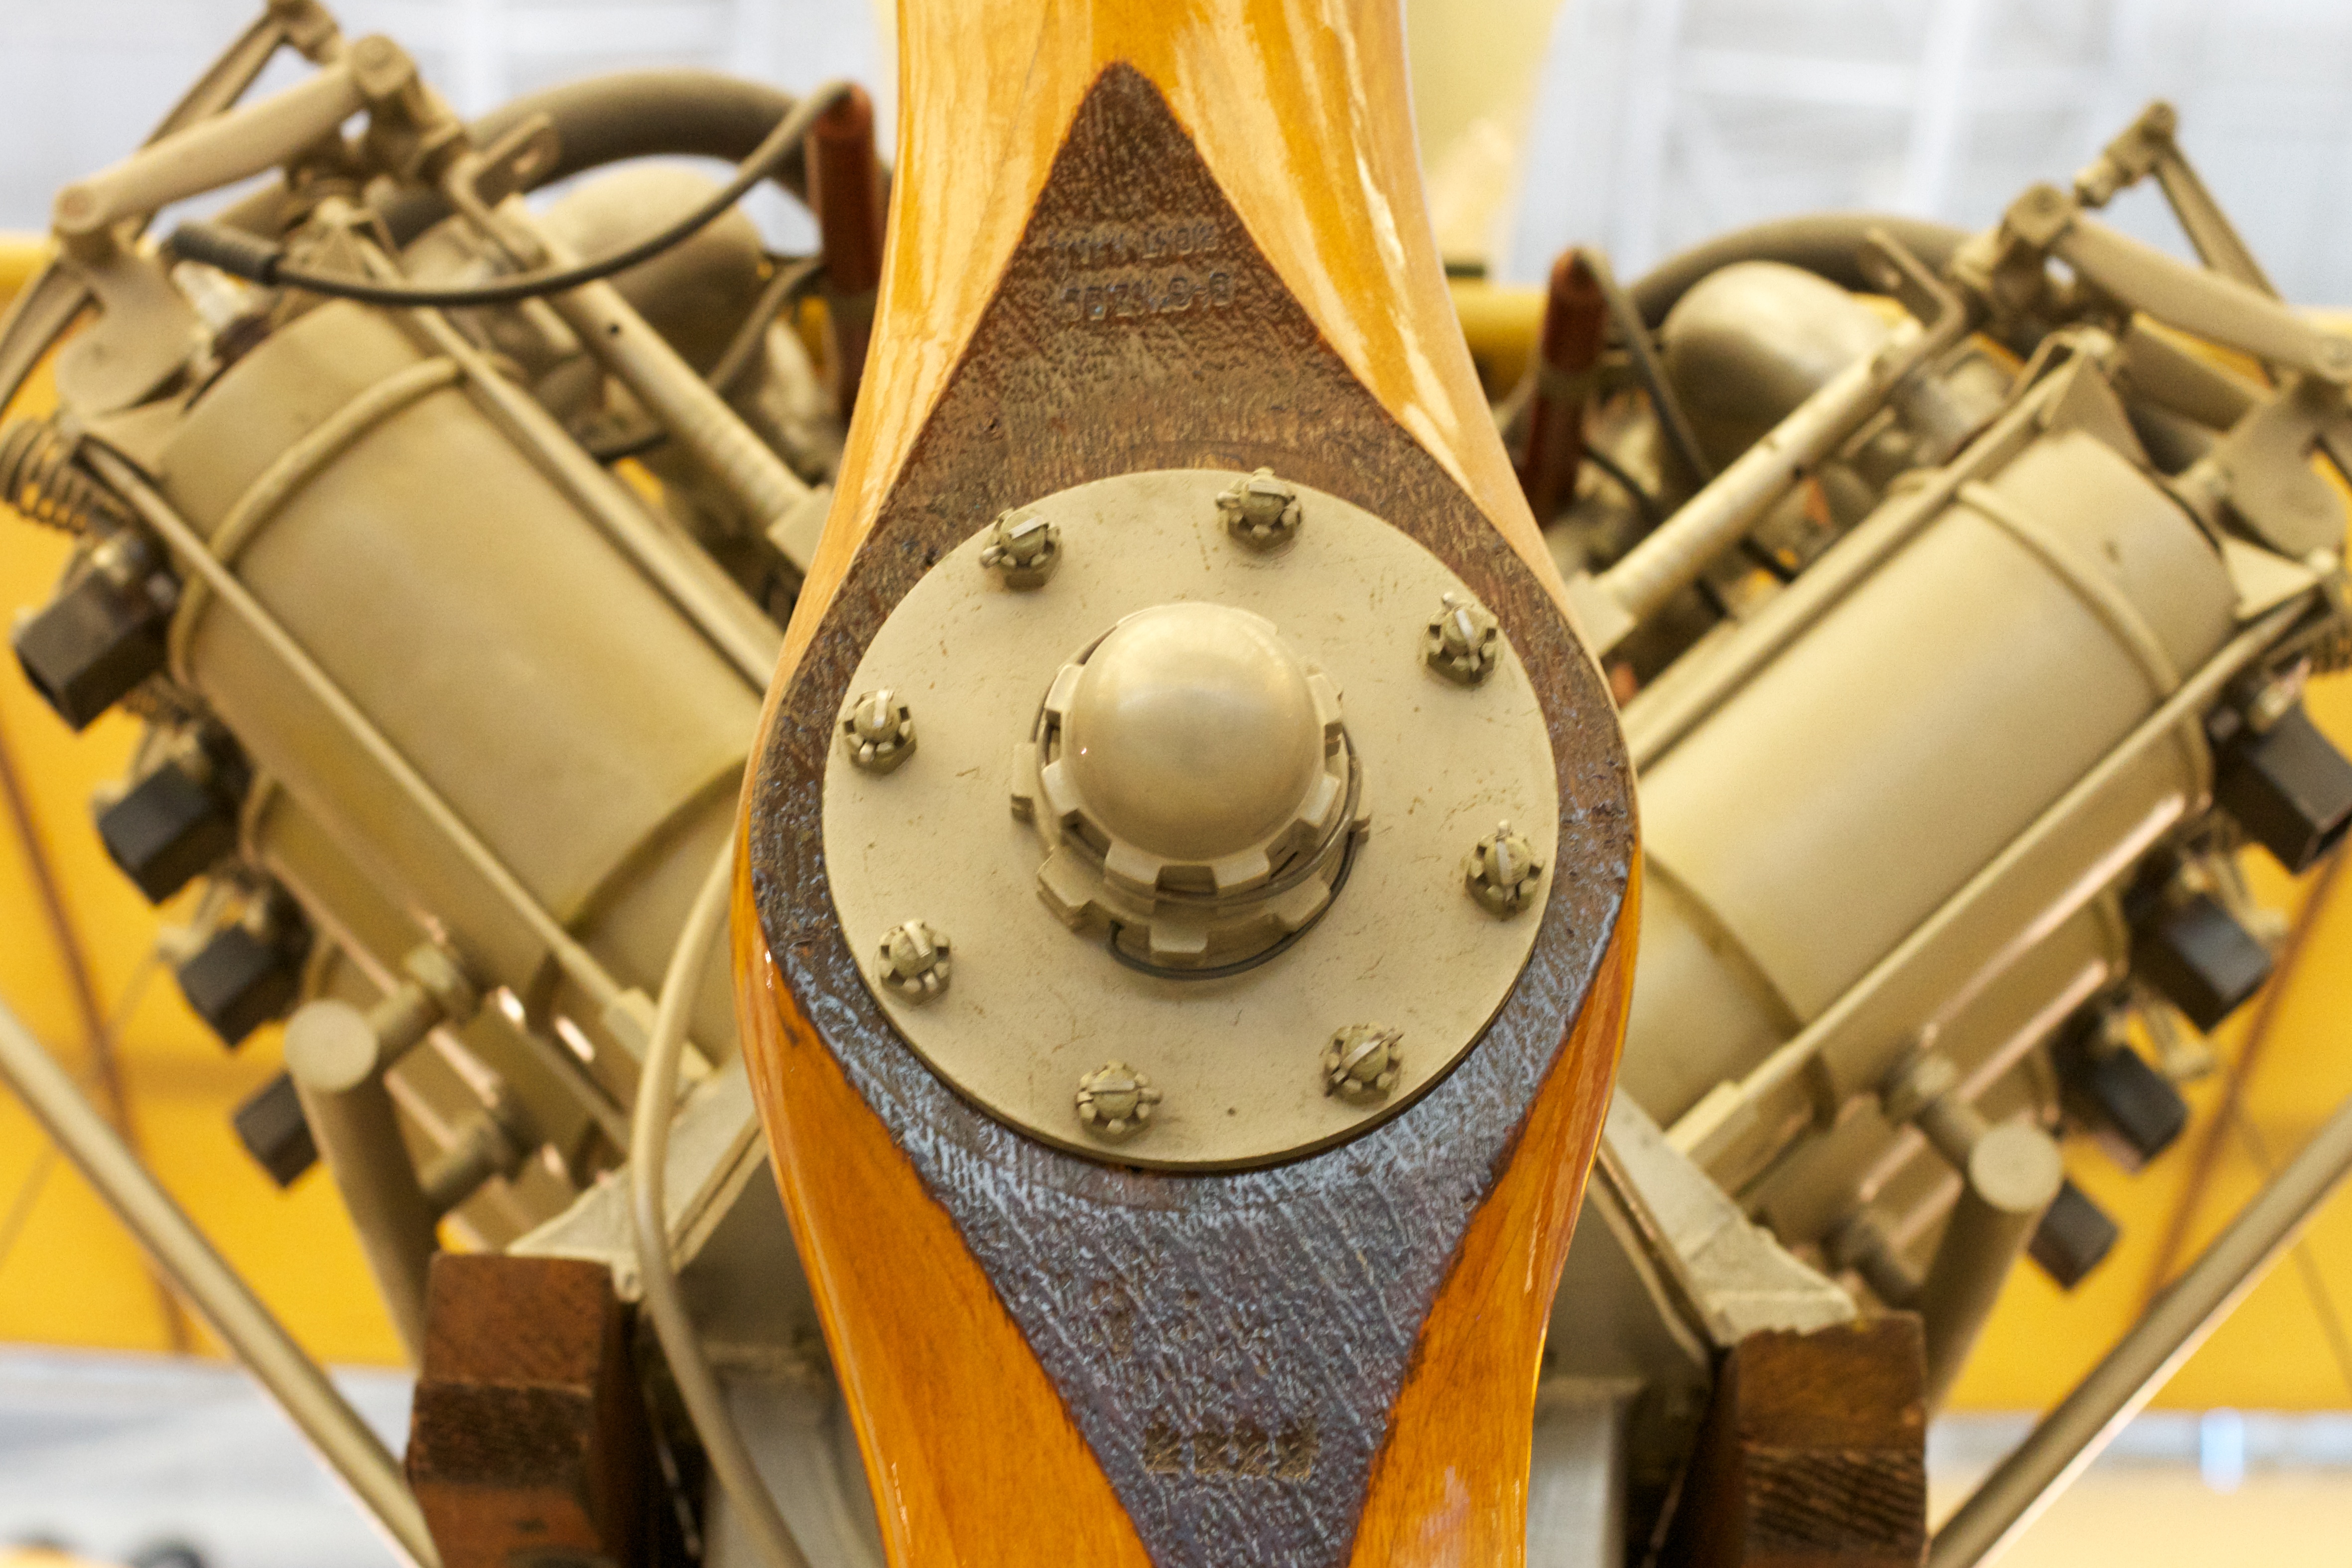
vehicle, engine, aircraft engine